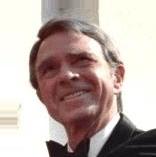
Age: 65